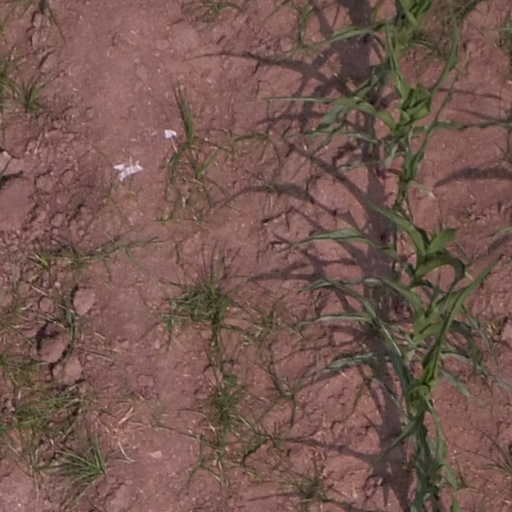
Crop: maize; corn